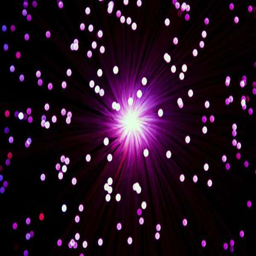
turning the evolutionary clock back on a light - sensitive protein